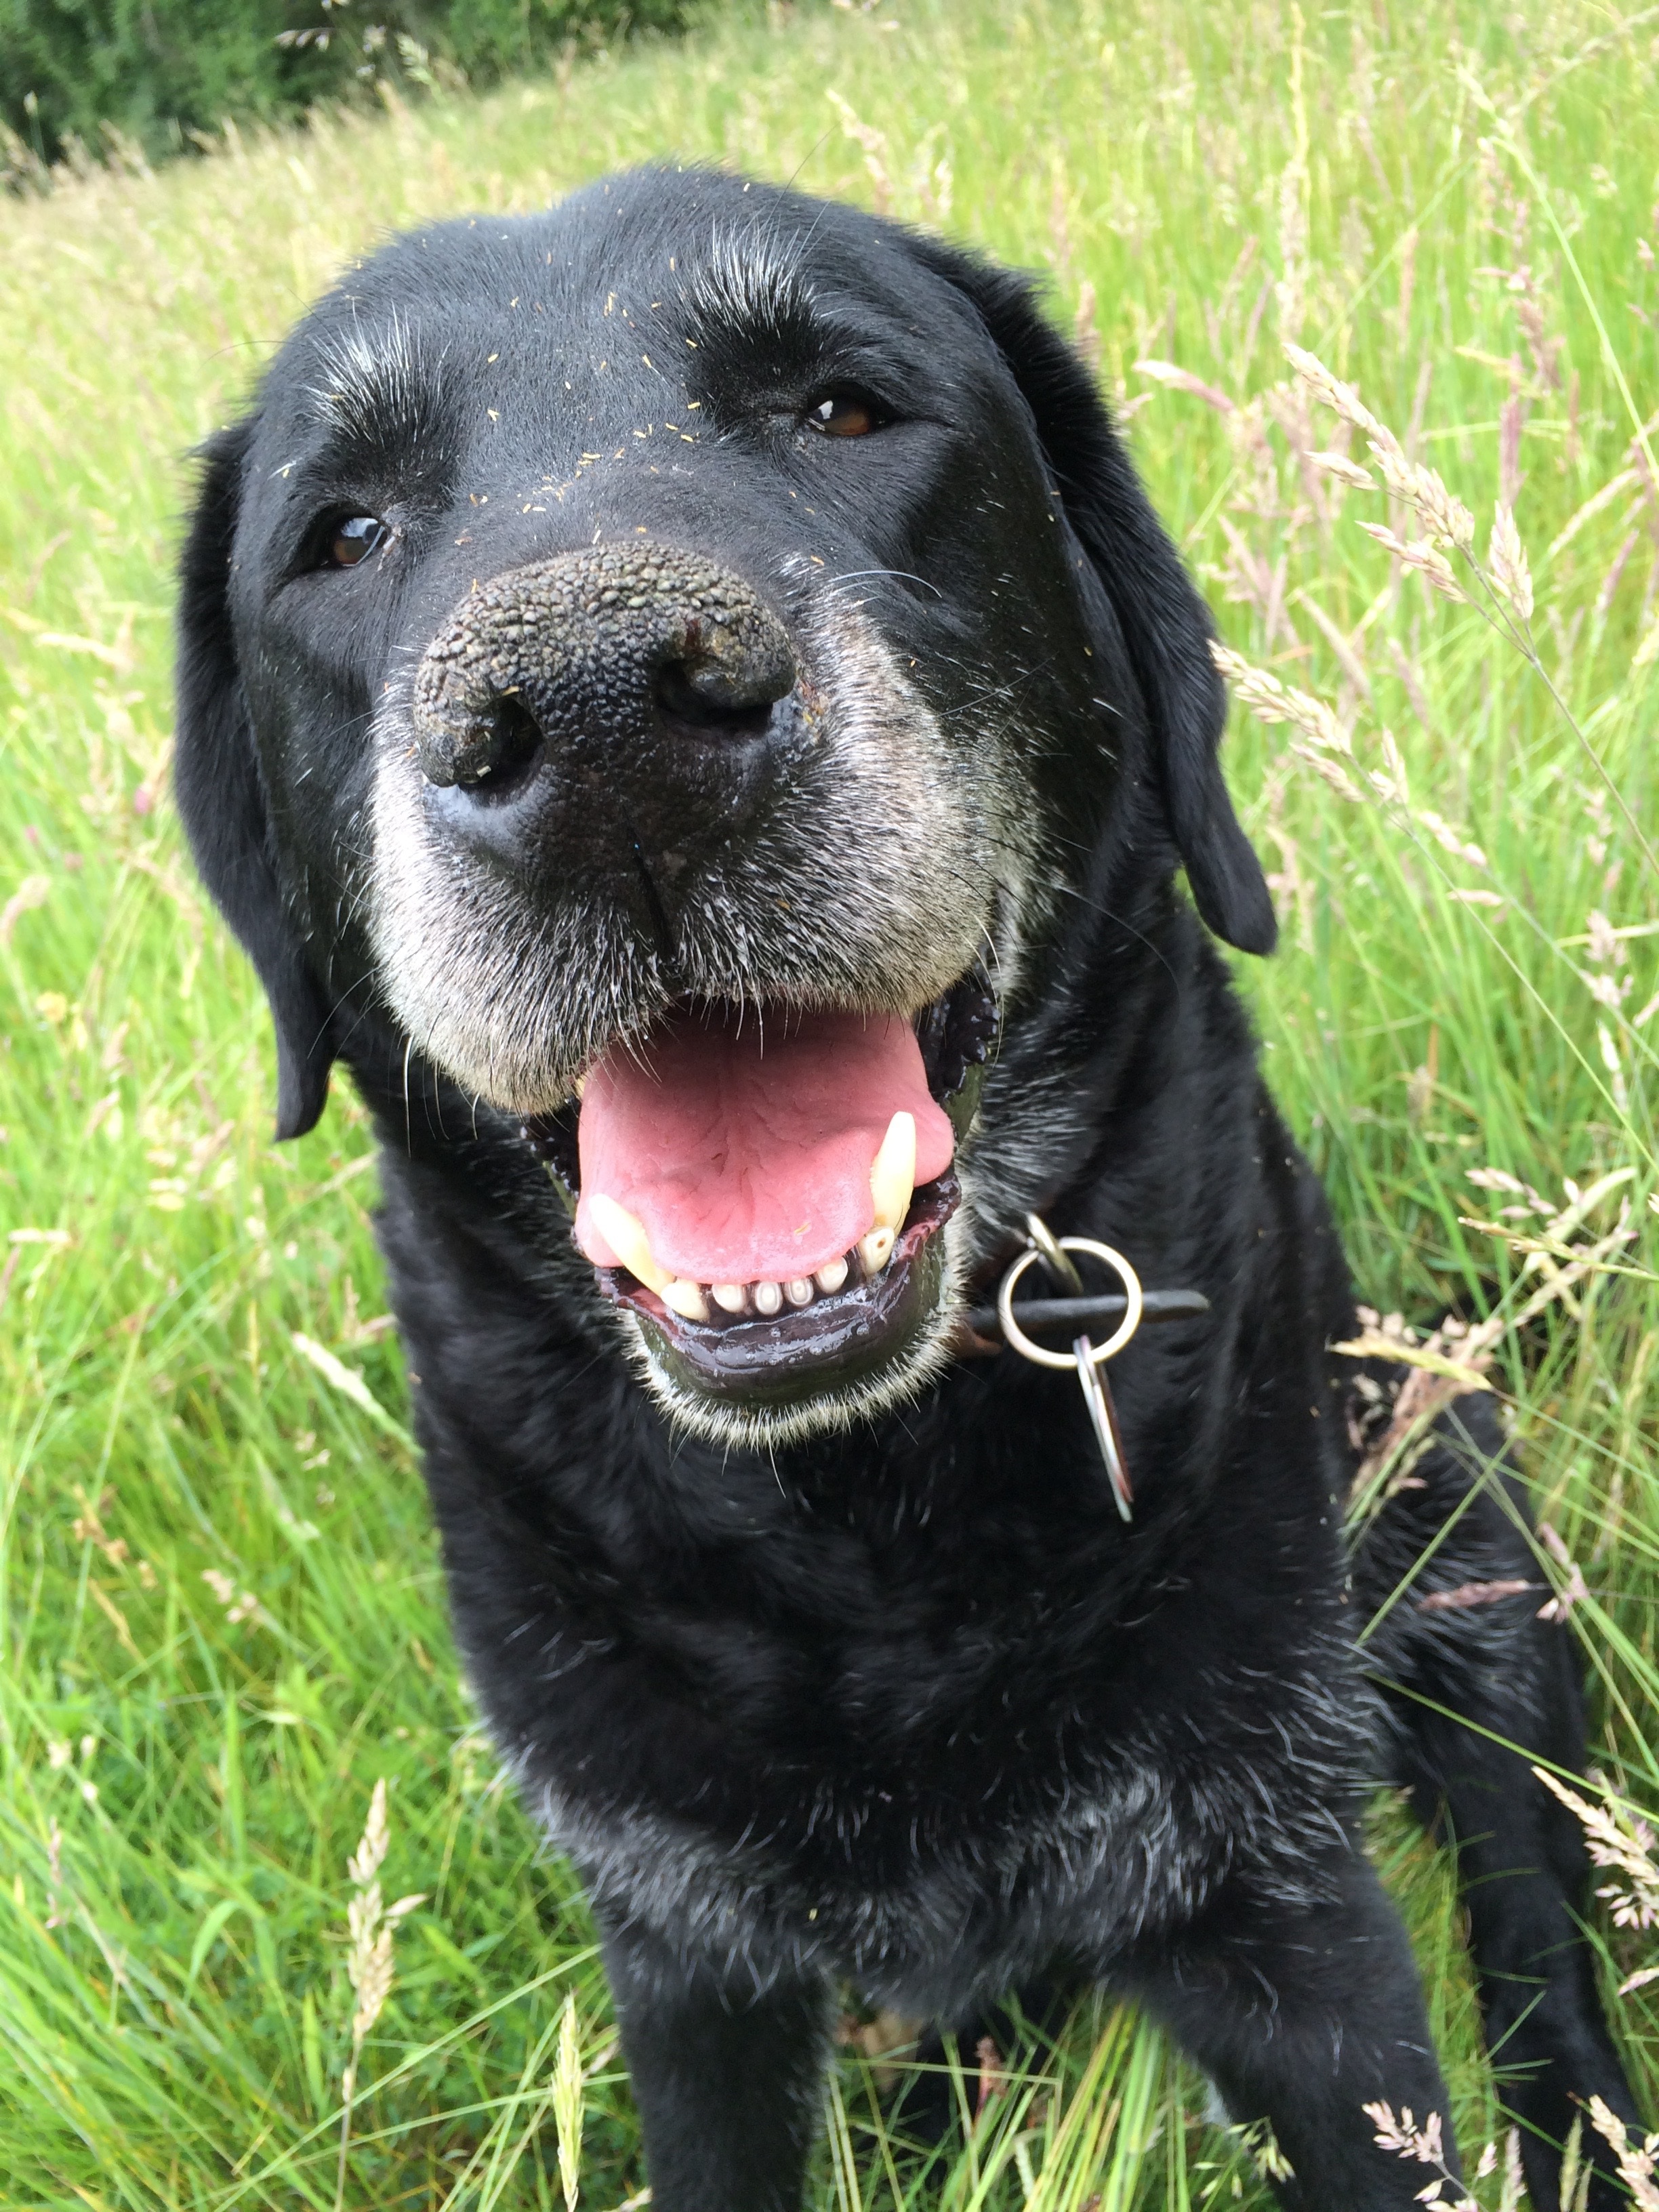
dog, animal, canine, mammal, vertebrate, labrador retriever, labrador, dog breed, retriever, old dog, flat coated retriever, dog like mammal, carnivoran